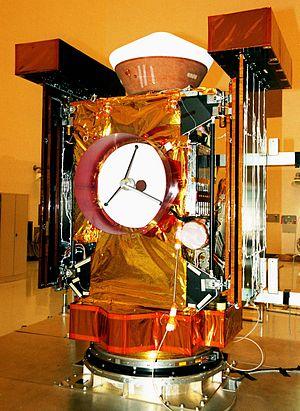
Stardust est une mission interplanétaire de l'agence spatiale américaine, la NASA. La sonde spatiale développée a pour objectif de ramener sur Terre des échantillons de la queue de la comète 81P/Wild ainsi que des poussières interstellaires. La sonde est lancée le 7 février 1999 par une fusée Delta II puis a recours à l'assistance gravitationnelle de la Terre pour rejoindre sa cible. Le 24 janvier 2004, Stardust traverse la queue de la comète en passant à moins de 236 km de son noyau et capture plusieurs milliers de particules dans un collecteur rempli d'aérogel. Ces échantillons reviennent sur Terre dans une capsule qui, après s'être détachée de la sonde, effectue une rentrée atmosphérique avant d'atterrir en douceur le 15 janvier 2006 dans le désert de l'Utah aux États-Unis. Stardust est la première mission à ramener un échantillon d'un corps céleste autre que la Lune.